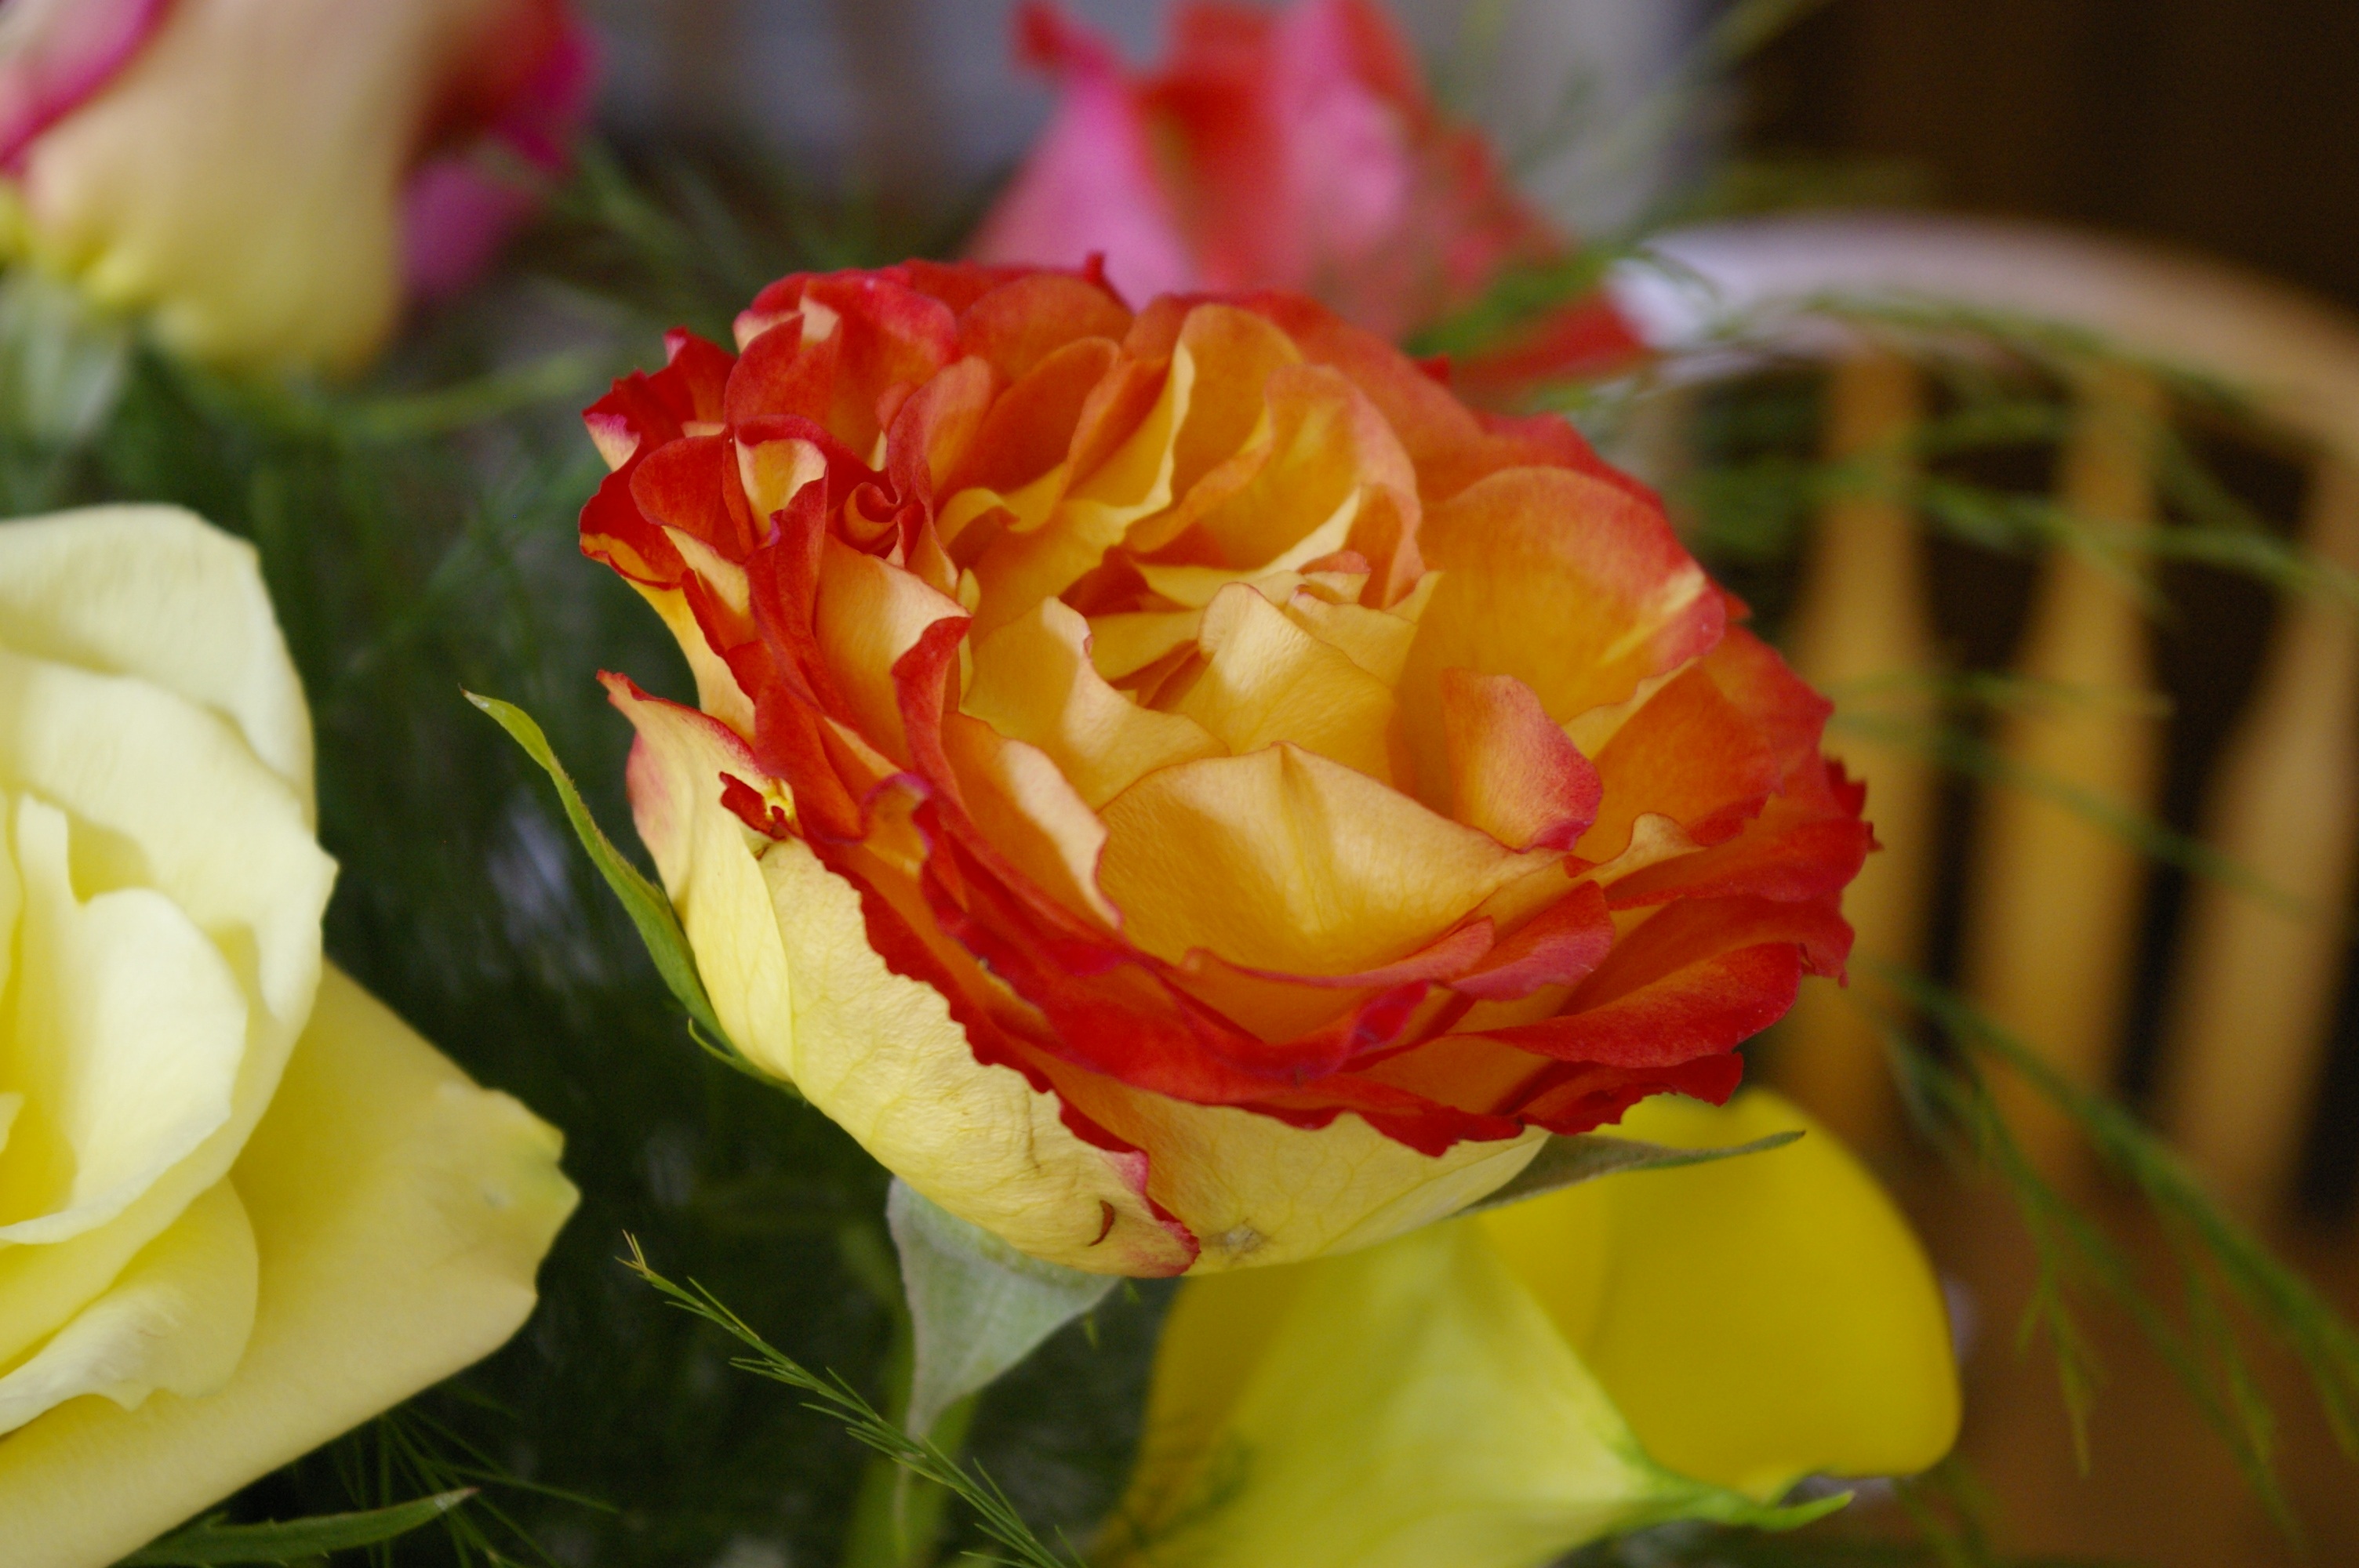
plant, flower, petal, rose, yellow, flora, floristry, macro photography, flowering plant, garden roses, rose family, flower bouquet, mixed color, land plant